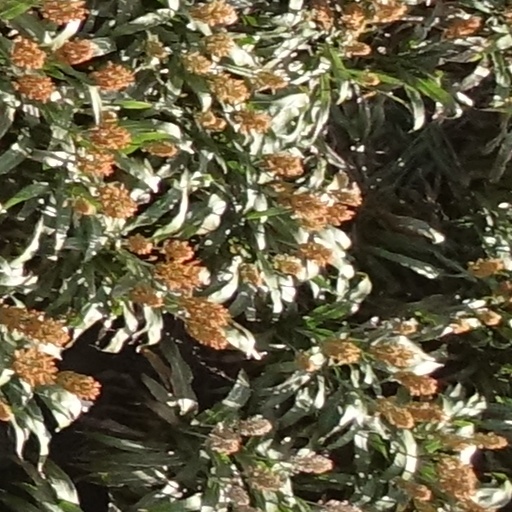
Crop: sorghum